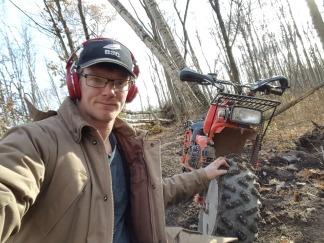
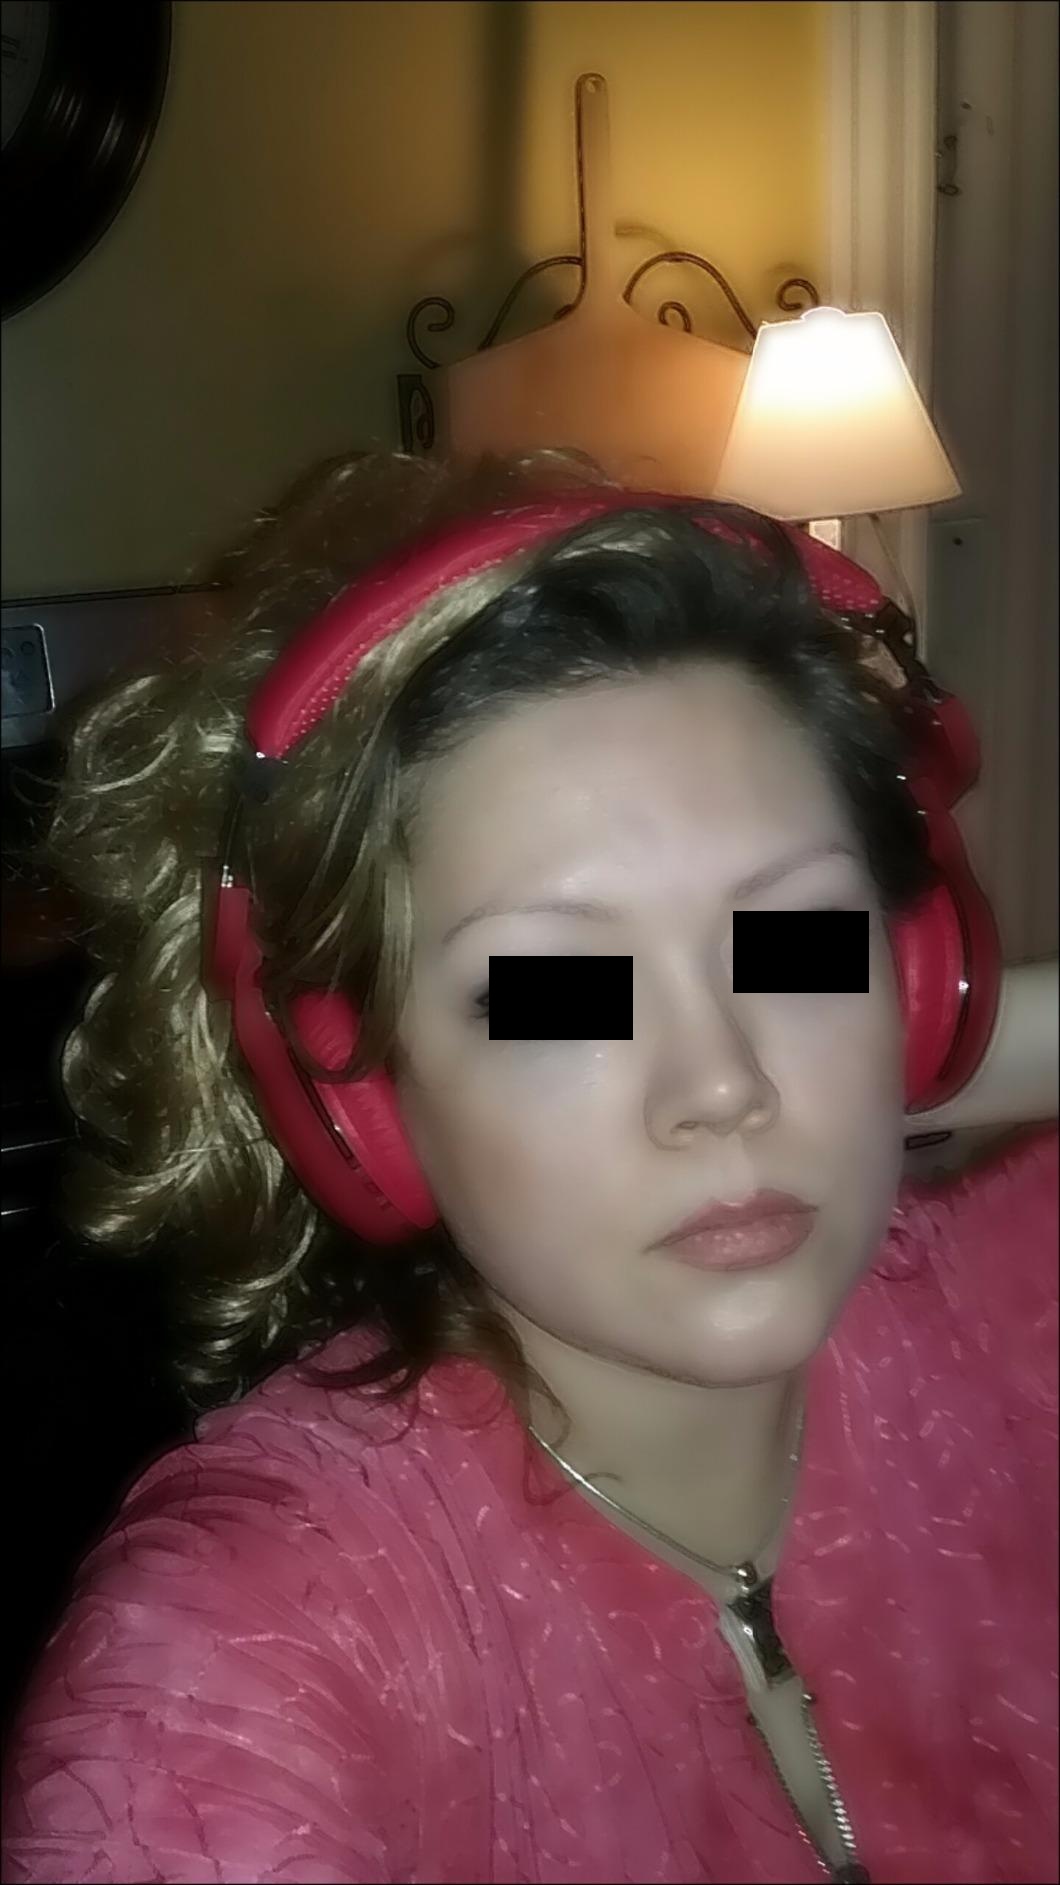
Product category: headphones
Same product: yes